TV Gazeta

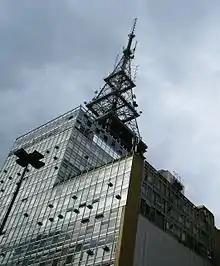
Headquarters of Gazeta TV in São Paulo

Rede Gazeta, also known as TV Gazeta or only Gazeta (in English, (the) Gazette Network) is a Brazilian television network based in São Paulo.